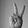
ASL letter: V